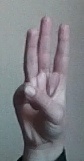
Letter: thaa